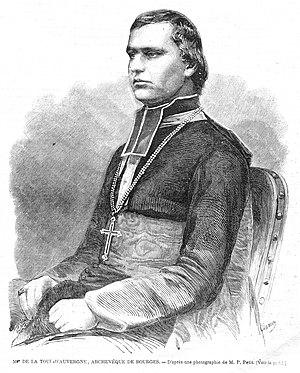
Charles-Amable de La Tour d'Auvergne-Lauraguais, né le 6 décembre 1826 à Moulins et mort le 17 septembre 1879 à Bourges), est un prélat français qui fut archevêque de Bourges de 1861 à 1879.